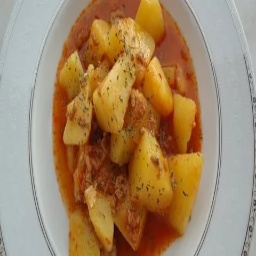
Label: potato_dish